David Kynaston

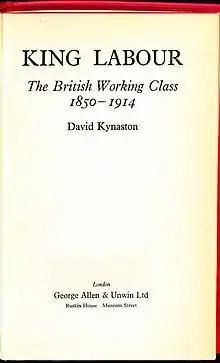
David Kynaston King Labour 1976 Title

In 2007 Kynaston published "Austerity Britain, 1945–1951" to much acclaim. The title consists of two books that together make the first volume in a projected series of six entitled "Tales of a New Jerusalem". In this series Kynaston intends to chronicle the history of Great Britain from the end of World War II to the ascension of Margaret Thatcher in 1979. "Austerity Britain" was named "Book of the Decade" by "The Sunday Times".